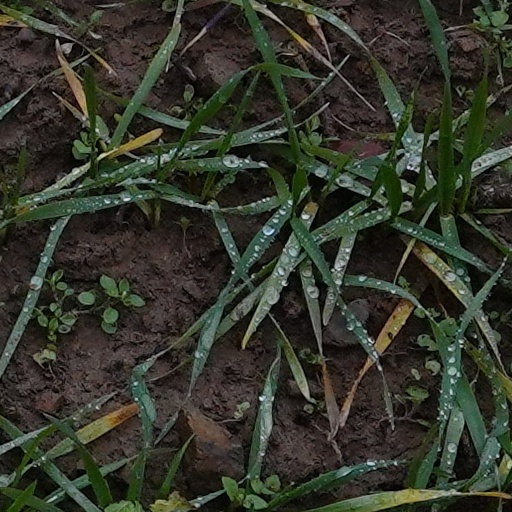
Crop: wheat